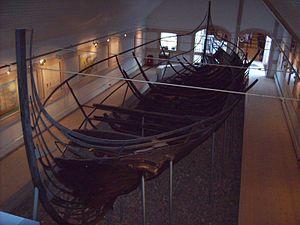
Le Bateau d'Ellingå est un bateau viking, de type knarr, trouvé dans l'estuaire de la rivière Elling Å au nord du Danemark, en région du Jutland du Nord.